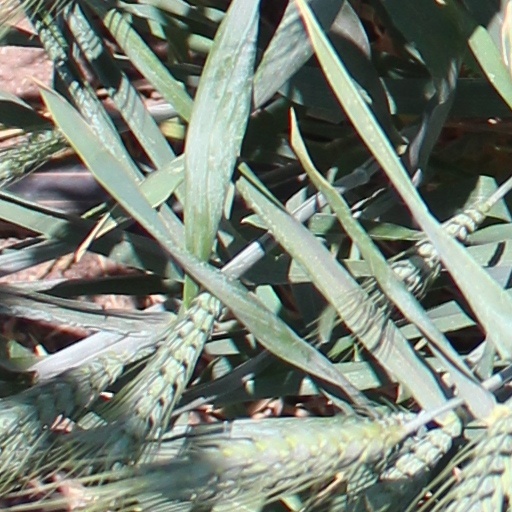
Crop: wheat